Óscar Cardozo

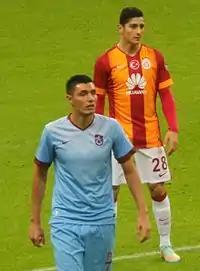
Cardozo playing for Trabzonspor against Galatasaray in 2014

On 4 August 2014, Cardozo moved Turkish Süper Lig side Trabzonspor for a €5 million fee, (Benfica received €4 million, the fund €1 million) with a further €1.65 million contingent on performance-related bonuses. He signed a contract with €2.5 million per season plus bonuses.